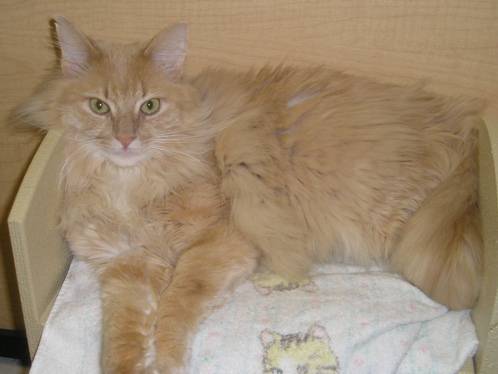
Label: cat